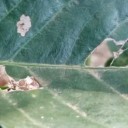
Label: Miner